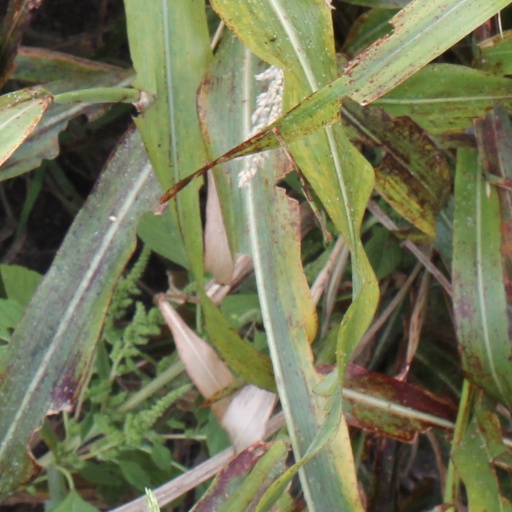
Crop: sorghum